Lorenzo Fernández

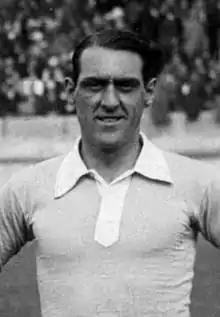
Lorenzo Fernández in 1928

Lorenzo Fernández (May 20, 1900 – November 16, 1973), nicknamed "El Gallego" (The Galician), was a Spanish-born Uruguayan footballer. During his career, he played for Capurro, River Plate, Montevideo Wanderers FC and C.A. Peñarol. Fernández also played 31 times and scored 4 goals for the Uruguay national football team, with which he won the 1930 FIFA World Cup, the gold medal at the 1928 Summer Olympics, and the 1926 and 1935 Copa Americas. A center-half in the 2–3–5 footballing system, he once replaced Pedro Cea as an inside-left forward against Peru during a match in 1929 South American Championship and went on to score a hat-trick.